Ben Salter

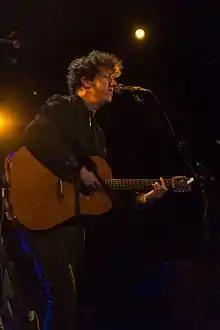
Oxford Arts Factory, 21 November 2015

Ben Salter (born 23 March 1977) is an Australian musician currently based in Hobart, Tasmania, in addition to being a member of bands including Giants of Science, The Gin Club, The Wilson Pickers, Hownowmer and The Young Liberals.